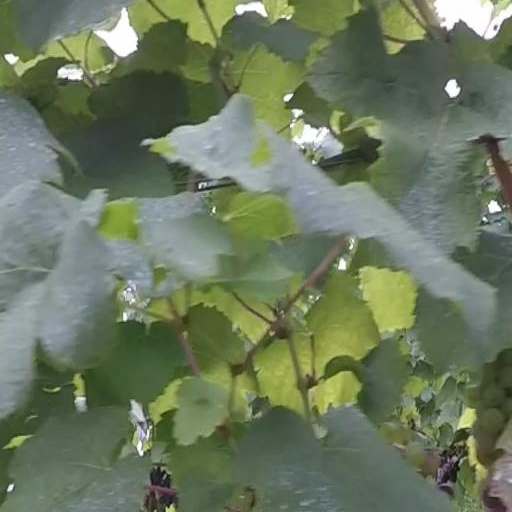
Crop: grape